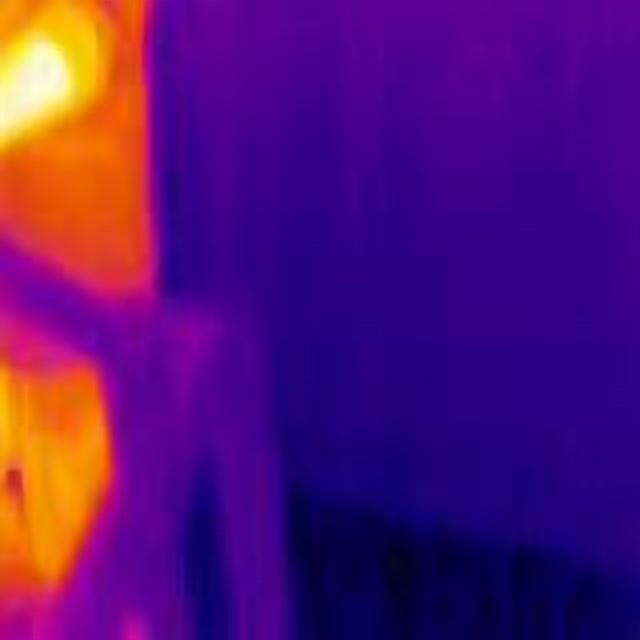
Detected objects:
label: person